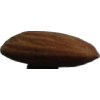
Label: almonds